Albert Arnold Bennett

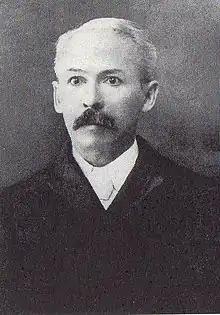
Albert Arnold Bennett Sr.

Albert Arnold Bennett Sr. (April 6, 1849 – October 12, 1909) was a Baptist missionary and hymn composer who founded the Baptist Theological Seminary of Yokohama, which later became Kanto Gakuin University.